FinePix S3 Pro

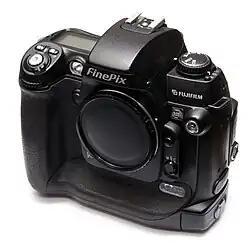
Fujifilm FinePix S3 Pro

The Fujifilm FinePix S3 Pro is an interchangeable lens digital single-lens reflex camera introduced in February 2004. Its successor, the Finepix S5 Pro, was released on 25 September 2006. It is based on a Nikon F80 (N80 in the U.S.) viewfinder, shutter, mirror-box and autofocus modules surrounded by a Fujifilm body that includes its own proprietary CCD image sensor and electronics, and a vertical grip shutter release. It has a Nikon F lens mount and can use most lenses made for 35 mm Nikon SLR cameras, but only with manual operation with Nikon AIS lenses, unusually for a digital SLR the S3 Pro can be used with a manual cable release.